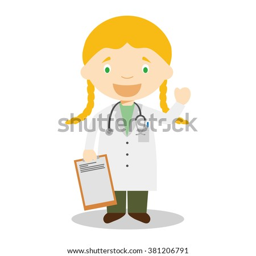
cute cartoon vector illustration of a female doctor